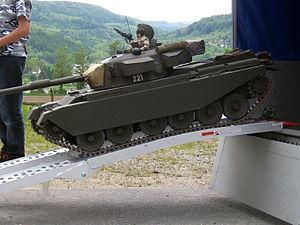
Le modélisme militaire, ou maquettisme militaire, est un loisir consistant à reproduire à une échelle donnée un ou plusieurs éléments d'une force armée. Il peut donc s'agir d'un seul élément reproduit ou de toute une scène reproduisant une bataille réelle ou fictive. Le modèle réduit peut être représenté pour lui-même ou mis en scène sur un diorama.